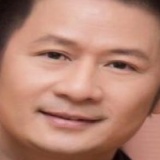
ca sĩ Bằng Kiều